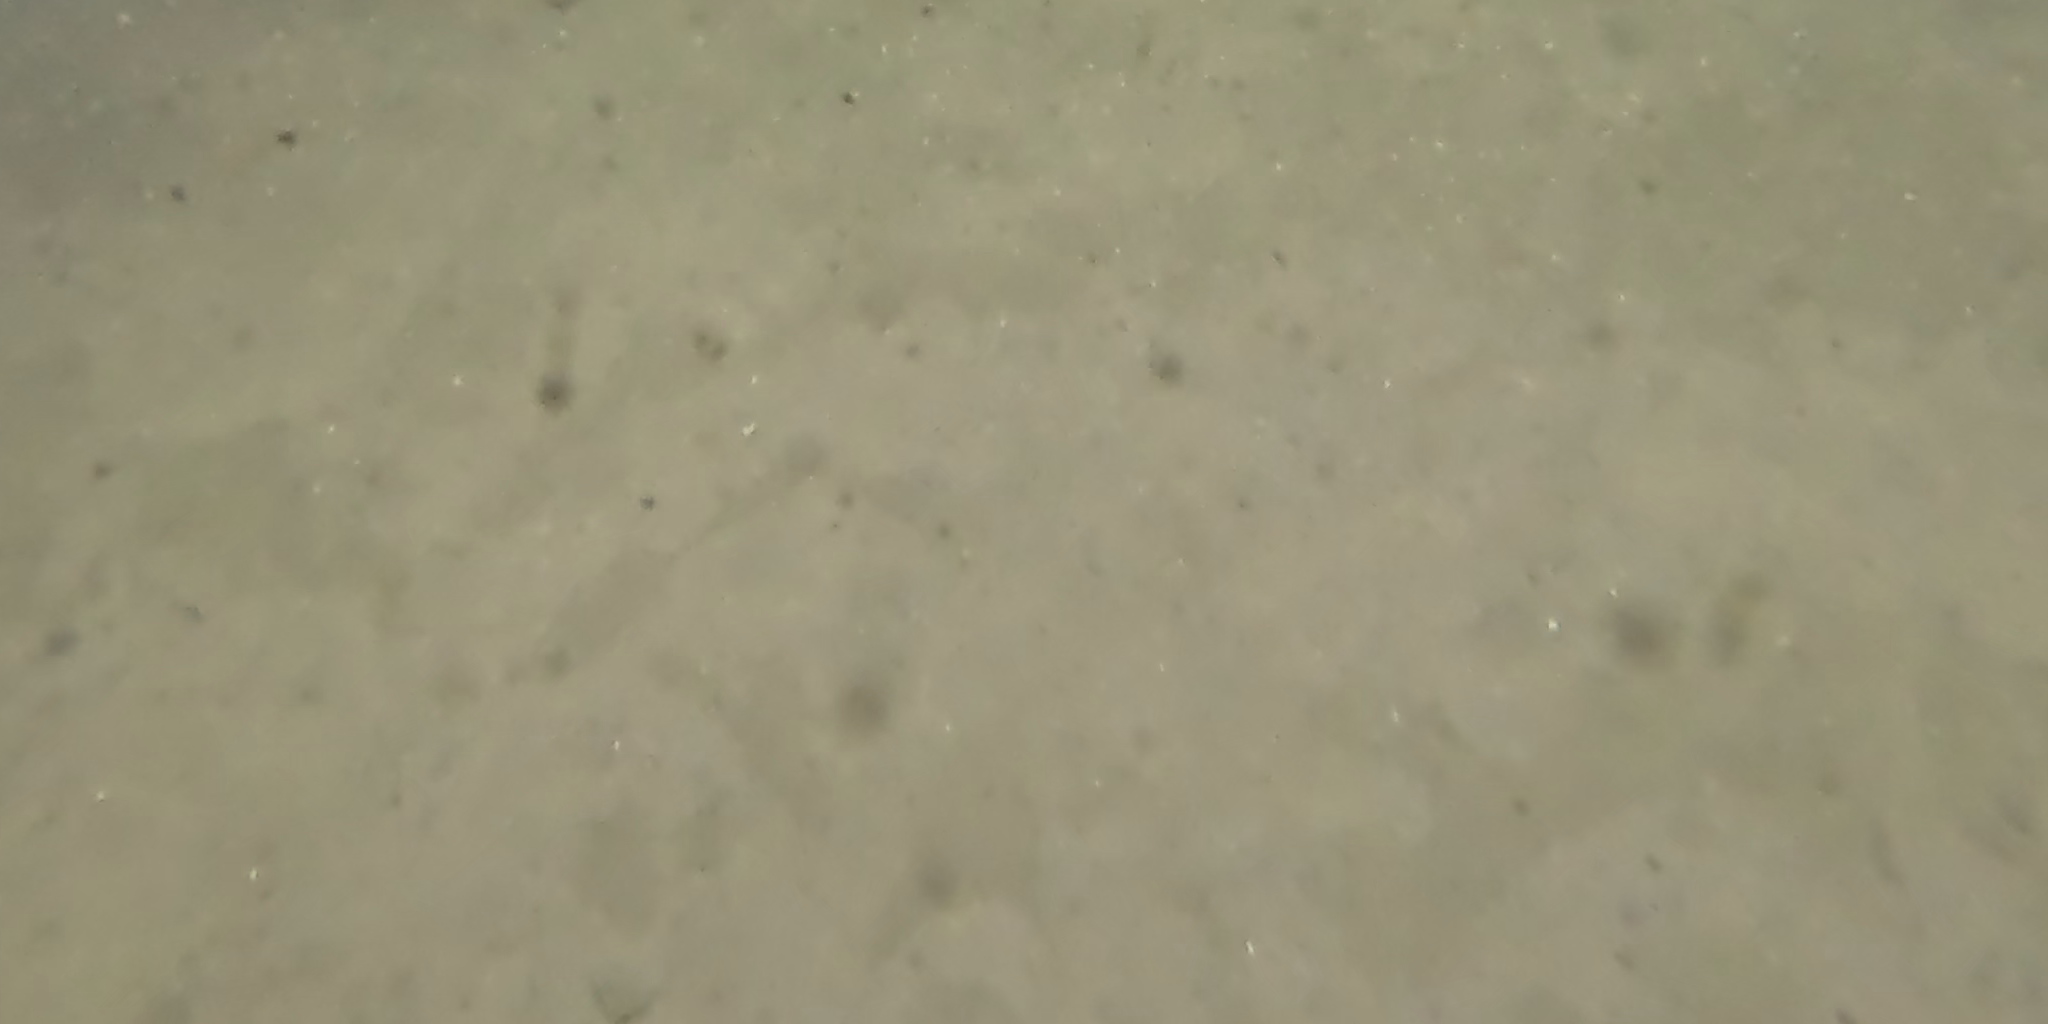
Seabed habitat: sand